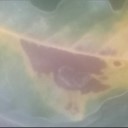
Label: Leaf_rust